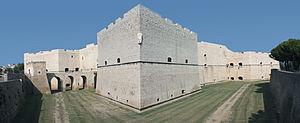
La région des Pouilles, dite plus couramment les Pouilles, voire la Pouille, est une région d'Italie, située dans l'extrême sud-est du pays. Son gentilé est Apulien. La région compte un peu plus de 4 millions d'habitants et son chef-lieu et principale agglomération est Bari. Délimitée par les régions de Molise au nord, de la Campanie à l'ouest et de la Basilicate au sud-ouest, la région est baignée par la mer Adriatique à l'est et la mer Ionienne au sud. Administrativement, la région comprend la ville métropolitaine de Bari et les provinces de Barletta-Andria-Trani, Brindisi, Foggia, Lecce et Tarente.
Le château de Barletta est une forteresse située dans la ville de Barletta dans la région des Pouilles en Italie. Symbole de la ville, son architecture est le résultat d'une série d'événements qui a pris naissance au XIᵉ siècle.